Paul Finch

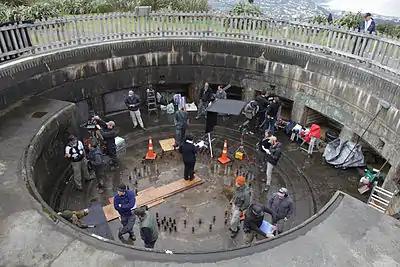
Filming "The Devil's Rock" at Wrights Hill Fortress, Karori, Wellington, New Zealand

Finch wrote additional material for the 2005 film "Spirit Trap" and co-wrote the 2011 film "The Devil's Rock" with Paul Campion and Brett Ihaka.